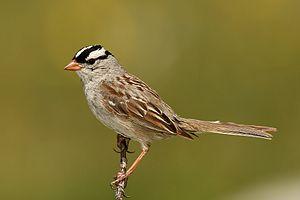
Bruant à couronne blanche (Zonotrichia leucophrys).
Le Bruant à couronne blanche est une espèce de passereaux de la famille des Passerellidae.